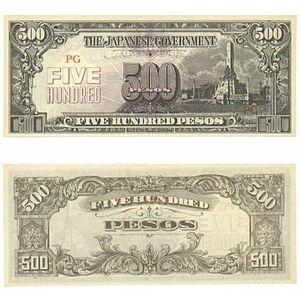
La monnaie d'invasion japonaise, officiellement connue sous le nom de Billets de la Banque de développement du Sud, désigne la monnaie émise par les autorités militaires japonaises en remplacement de la monnaie locale après la conquête de colonies et autres États durant la Seconde Guerre mondiale.
La sphère de coprospérité de la Grande Asie orientale est une tentative engagée lors de l'ère Shōwa pour créer, au bénéfice de l'Empire du Japon, un bloc auto-suffisant de pays asiatiques dirigés par le Japon et ne dépendant pas des pays occidentaux.